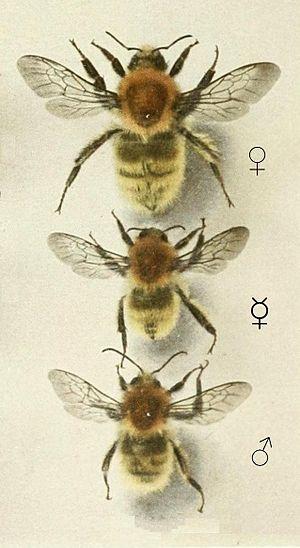
Le bourdon des mousses, est une espèce d'insectes hyménoptères du genre Bombus. Il est de petite taille et son thorax est roux. Il est assez difficile de le distinguer du bourdon des champs et du bourdon variable. Le bourdon des mousses est un insecte eusocial dont la reine n'est fécondée qu'avec un seul mâle. Ses nids sont construits dans des prairies ouvertes directement sur le sol et constitués d'un amas d'herbes sèches et de mousses. Cette espèce nord paléarctique associée aux Fabaceae est de plus en plus rare du fait des changements de pratique agricole et est sensible à la consanguinité. Considérée comme vulnérable par l'IUCN, elle est protégée dans de nombreux pays européens.